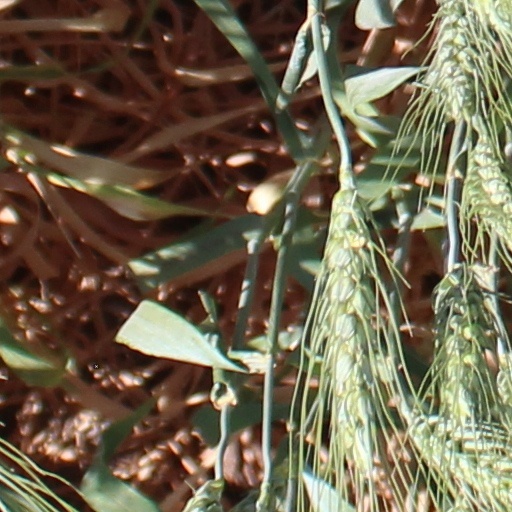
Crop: wheat